John Cockerill (industrialist)

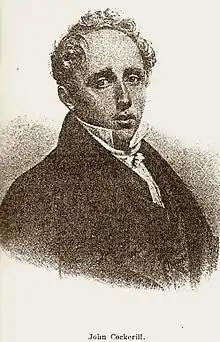

John Cockerill (3 August 1790 – 9 June 1840) was an English-born industrialist who became a prominent businessman in Belgium. Born at Haslingden, Lancashire, England, he was brought by his father (British entrepreneur William Cockerill) to the Liège region, where he continued the family tradition of building wool-processing machinery. He founded an ironworks named John Cockerill & Cie. (English: John Cockerill & Company).